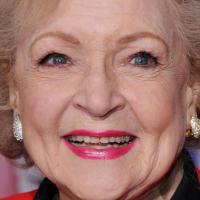
Age group: age 80 +